Optiarc

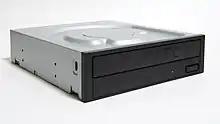
Sony Optiarc DVD drive AD-7240S

Optiarc is a brand of optical disc drives and solid-state drives. It is owned by a US-based Vinpower Digital, Inc.